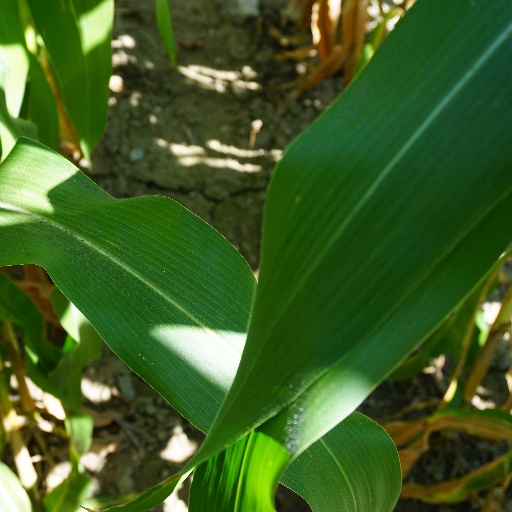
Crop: maize; corn